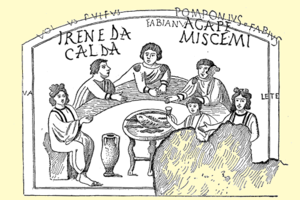
Le vin et la religion entretiennent depuis l'antiquité des rapports étroits. Il a été et reste un élément important des pratiques rituelles et sacrificielles. En Grèce antique, il fut à la fois l'objet d'un culte et un symbole de la culture. Les Mystères célébrés en l'honneur de Dionysos donnèrent naissance au théâtre. Rome eut des rapports plus conflictuels avec Bacchus, dieu du vin, et les bacchanales. Cette cérémonie religieuse, qui tournait à l'orgie, fut un temps interdite. Mais la sacralisation du vin, sang de Dieu, n'intervint qu'à travers le christianisme. Ce qui n'avait point été le cas dans la religion juive où il est objet de sacrifice et de bénédiction, ni chez les musulmans, où il est à la fois objet de répulsion et la récompense suprême au paradis.